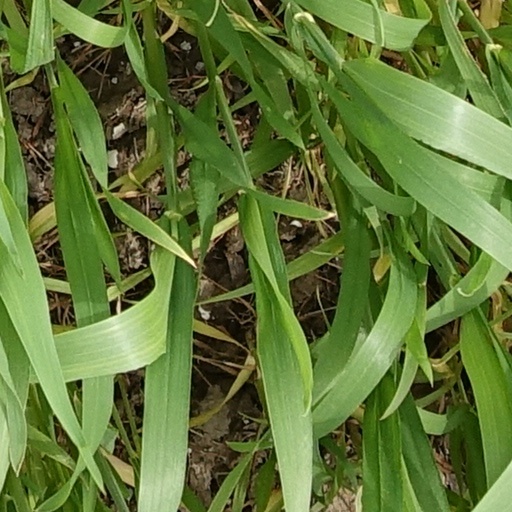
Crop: wheat